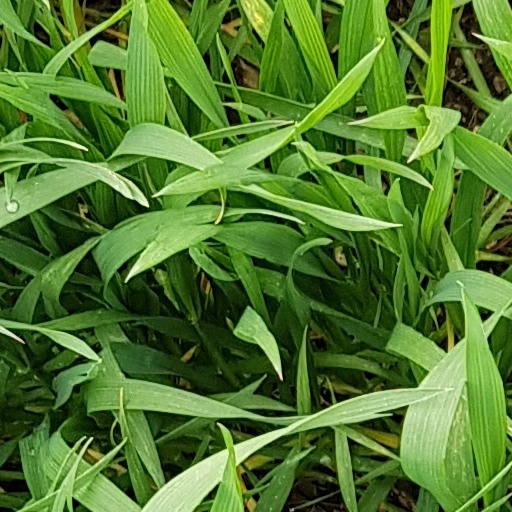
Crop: wheat